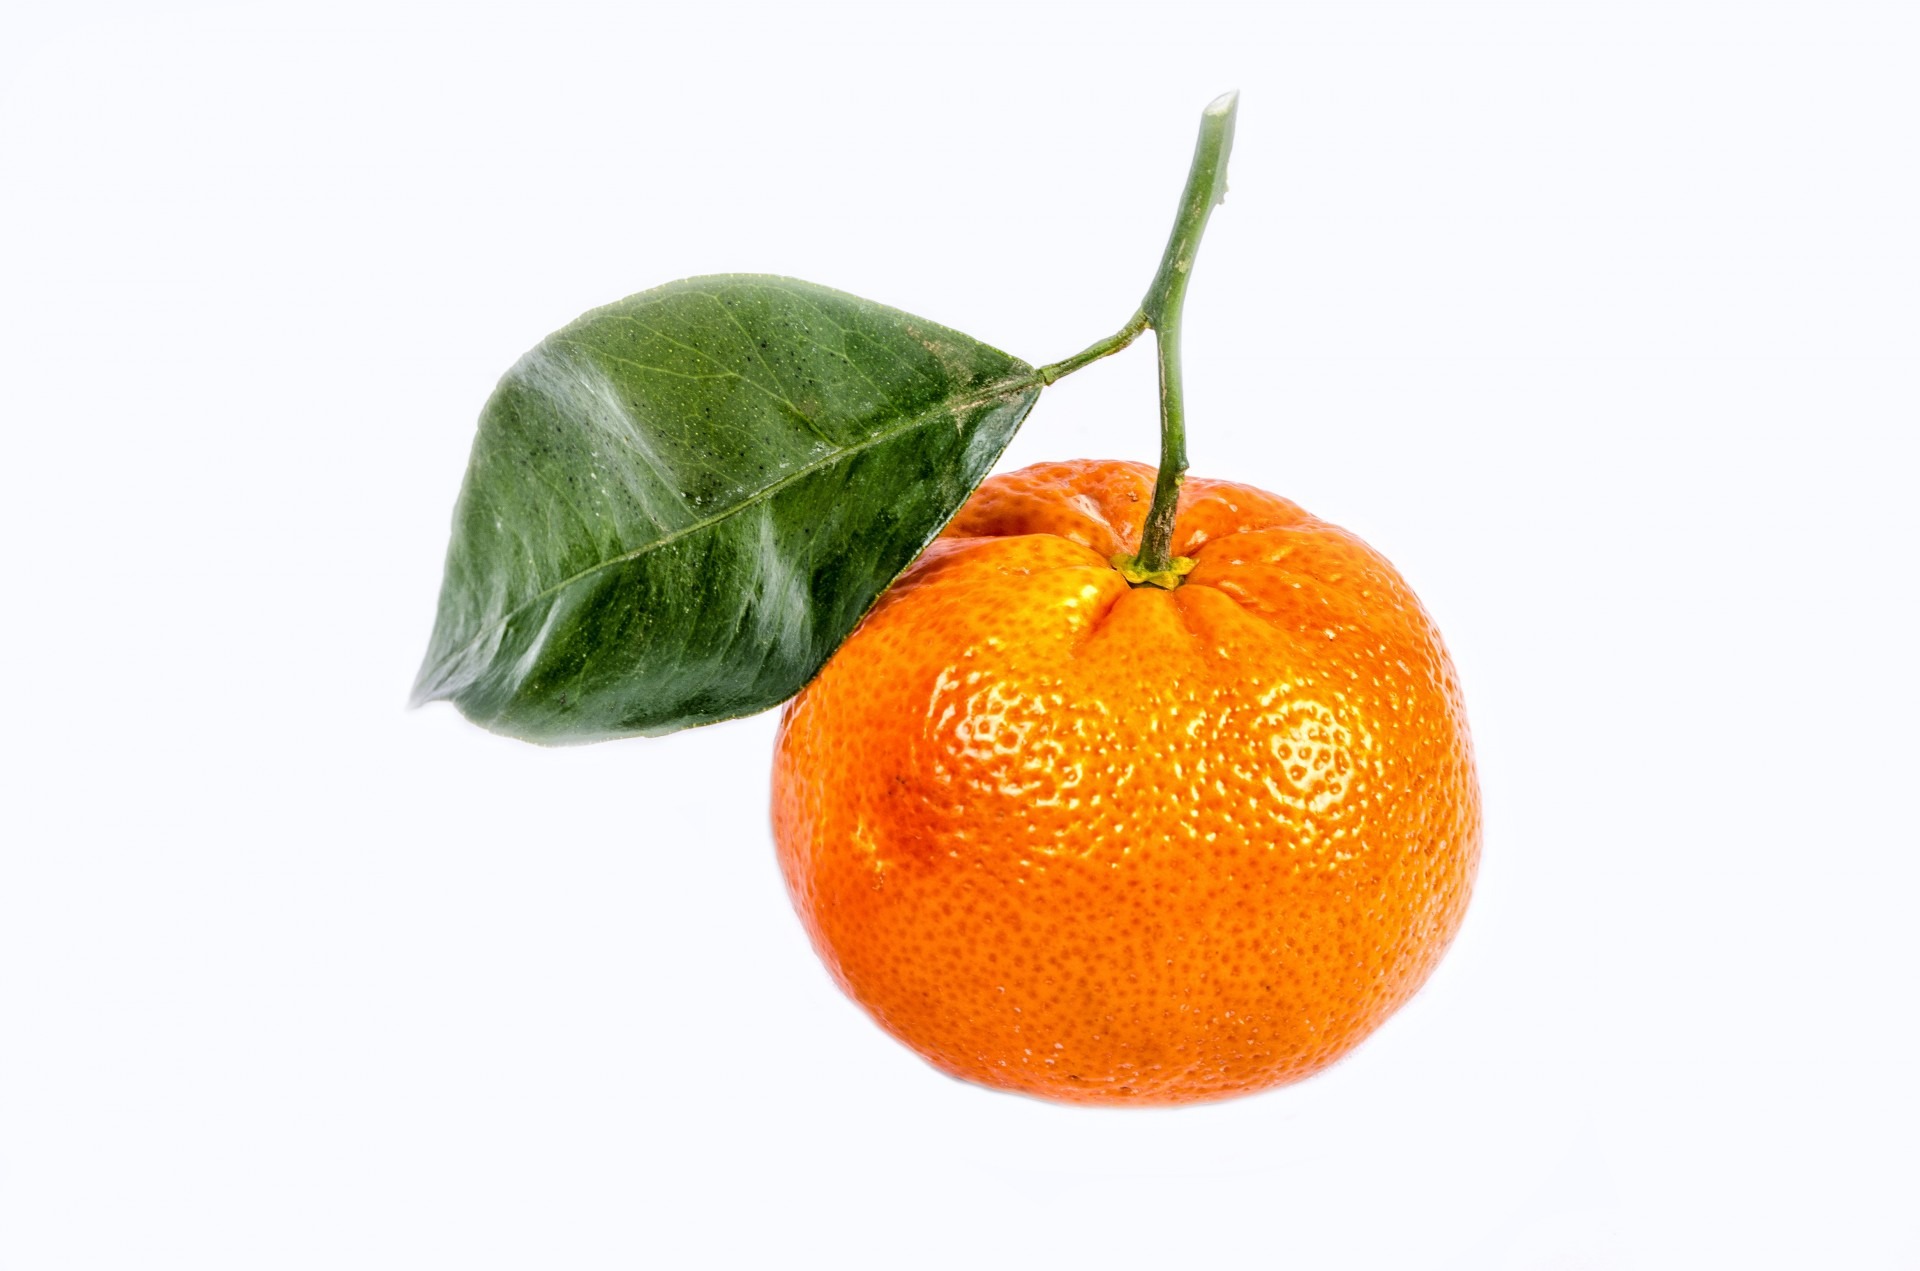
plant, white, fruit, sweet, stem, leaf, isolated, ripe, foliage, orange, food, green, produce, tropical, macro, fresh, yellow, healthy, dessert, cutout, close up, vitamin, peel, full, background, nutrition, tangerine, mandarin, clementine, diet, citron, organic, citrus, nobody, flowering plant, bitter orange, mandarin orange, land plant, sweet lemon, tangelo, yuzu